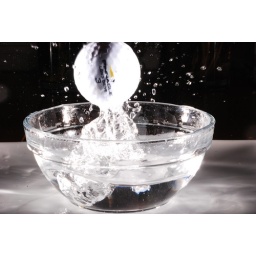
Golf ball in water